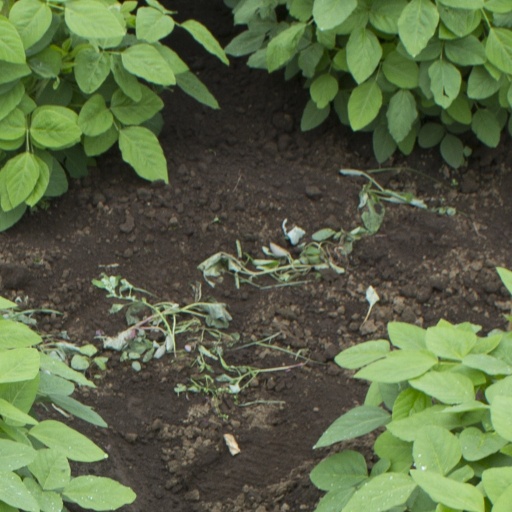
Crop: soybean